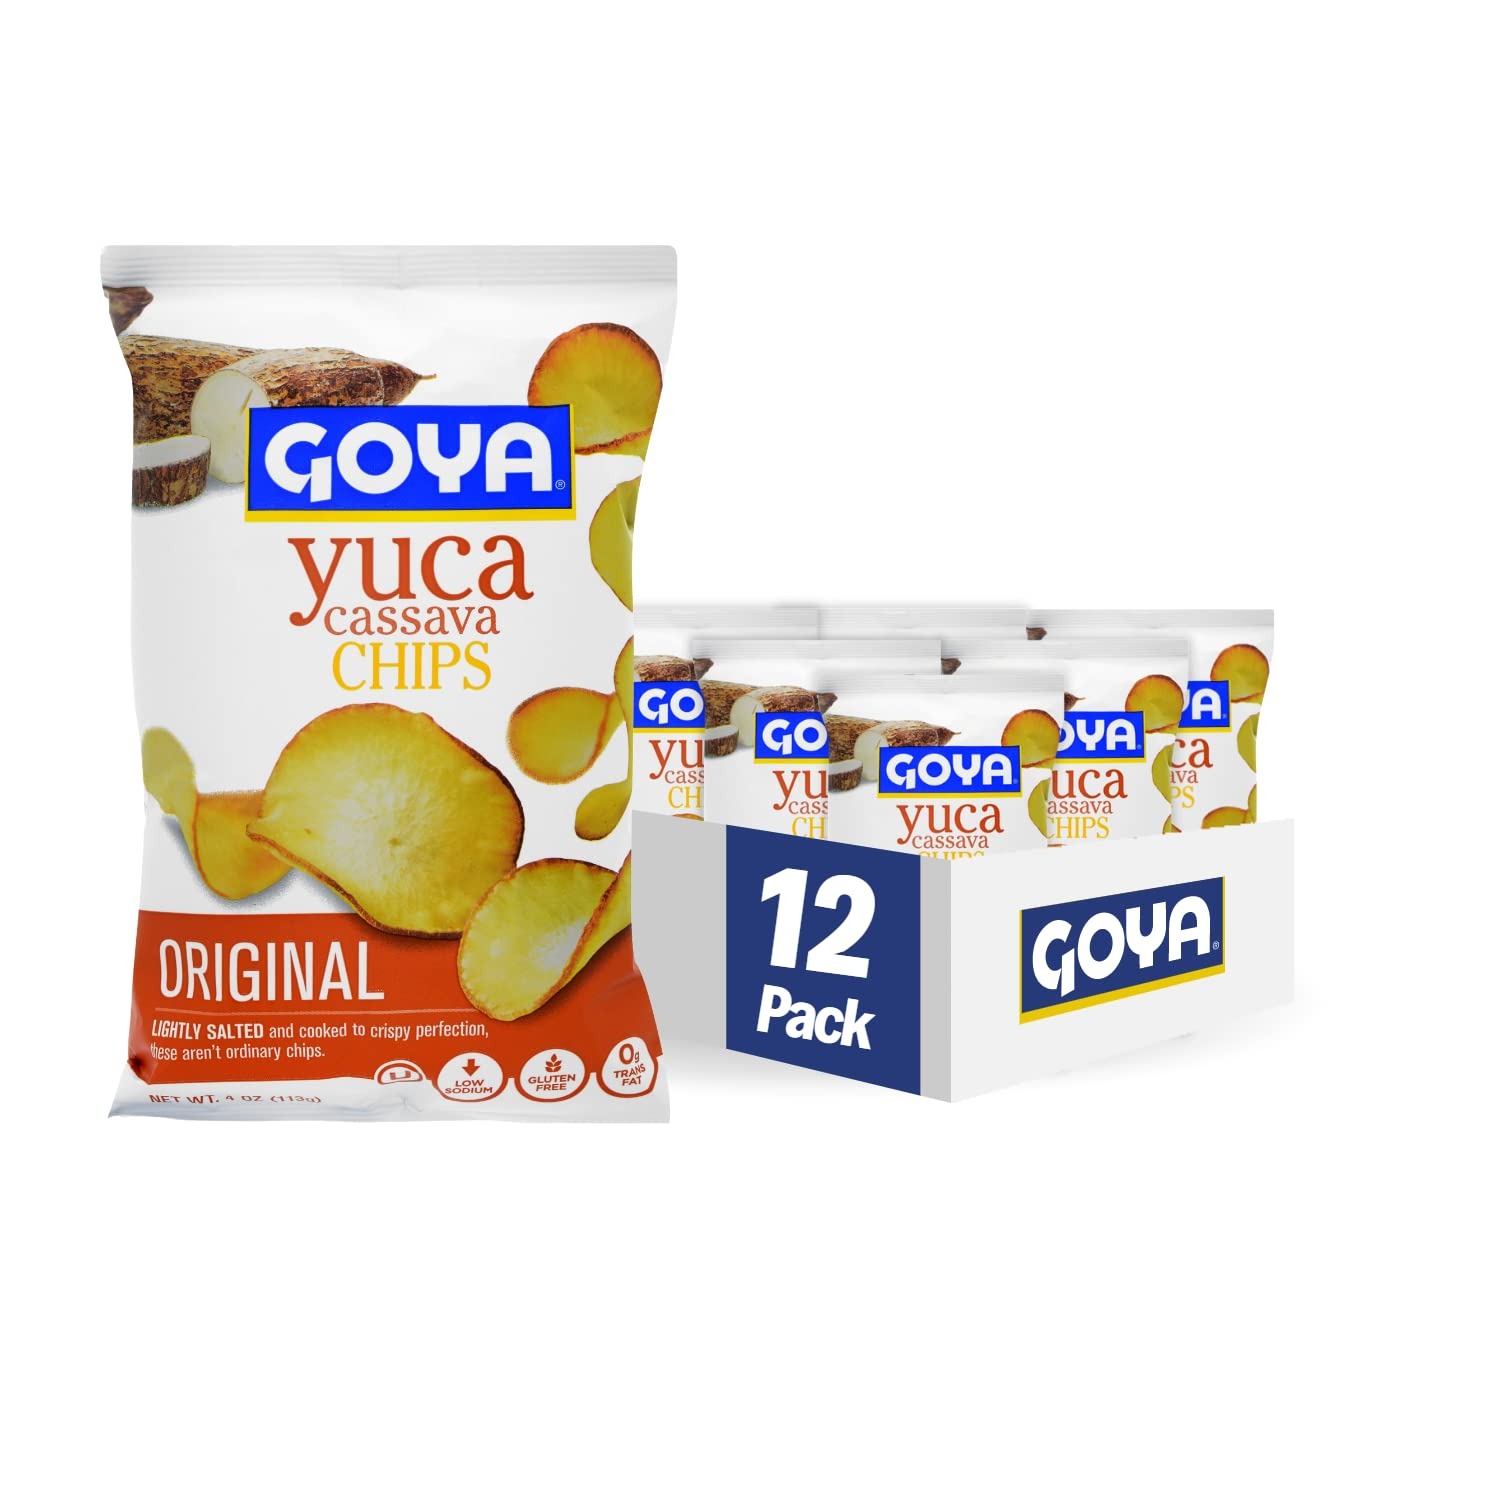
Item Name: Goya Foods Cassava Yuca Chips, 4 Ounce (Pack of 12)
Bullet Point 1: FLAVORFUL YUCA CHIPS | GOYA Yuca Chips are not your average chip! You may know this tropical root as cassava, manioc, or even tapioca, but whatever name you prefer, you'll agree they make amazingly delicious chips. Who would have guessed?
Bullet Point 2: CONVENIENT & VERSATILE | For a Latino Snack or a scrumptious healthy alternative to traditional potatoes chips, try GOYA Yuca Chips. Use delicious Goya Yuca Chips as a snack, a garnish, a side dish, or as the perfect chip for parties. Great for dipping in Salsas and Guacamole.
Bullet Point 3: NUTRITIONAL QUALITIES | Kosher, Gluten Free, 0g Trans Fat, Cholesterol Free, Low Sodium
Bullet Point 4: COMMITMENT TO QUALITY | If it's Goya... it has to be good! | ¡Si es Goya... tiene que ser bueno!
Bullet Point 5: PACK OF 12: 4 OZ BAGS | Single unit boxes and multipacks available on Amazon, Amazon Fresh and Prime Pantry. Enjoy GOYA's full line of Snacks on Amazon Fresh, Amazon Retail and Prime Pantry
Value: 48.0
Unit: Ounce

Price: 3.12